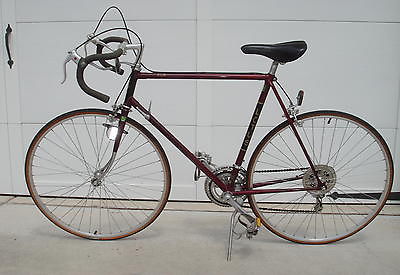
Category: bicycle